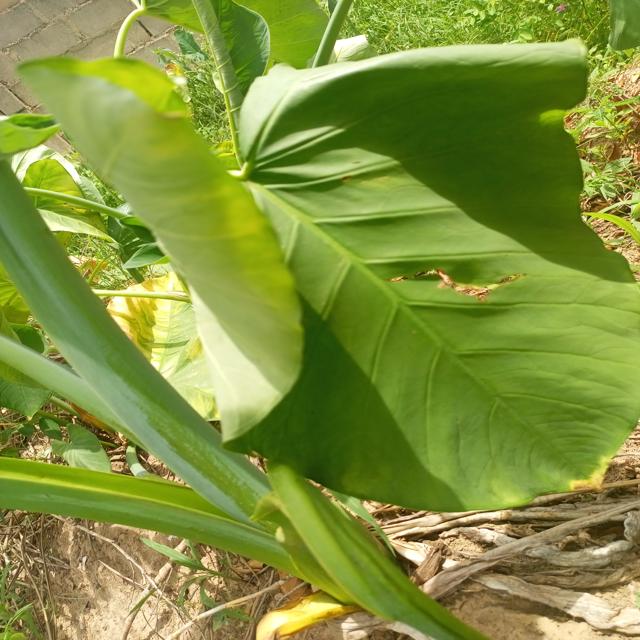
Label: Early_Blight